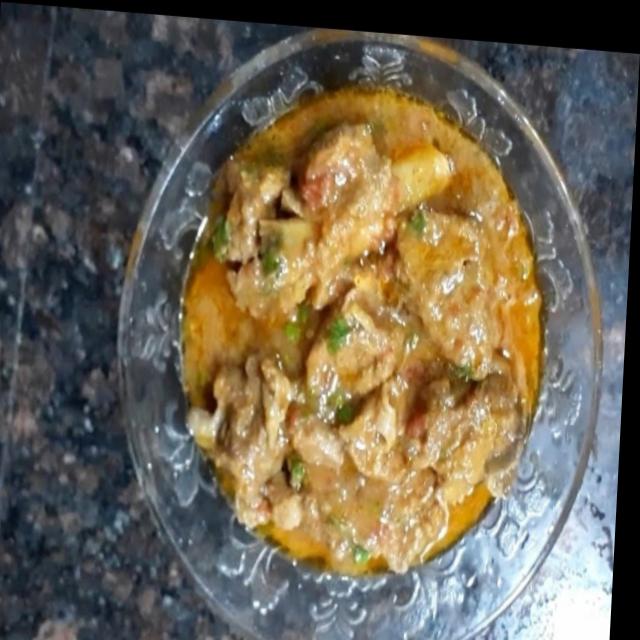
Dish: mutton_curry